The Scales of Injustice

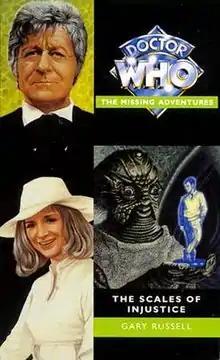
Cover Art

The Scales of Injustice is a Virgin Missing Adventures original novel written by Gary Russell based on the long-running British science fiction television series "Doctor Who". It features the Third Doctor, Liz Shaw and UNIT.